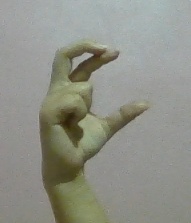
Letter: thal